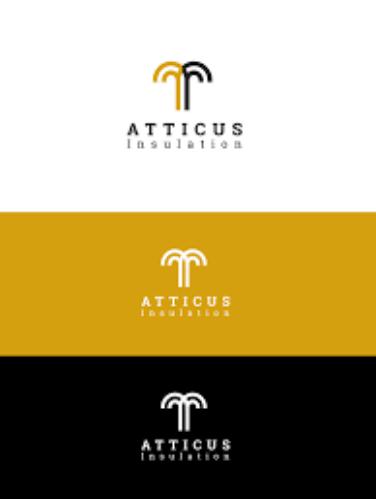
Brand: Atticus
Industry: Clothes